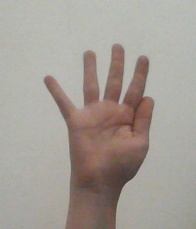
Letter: sheen